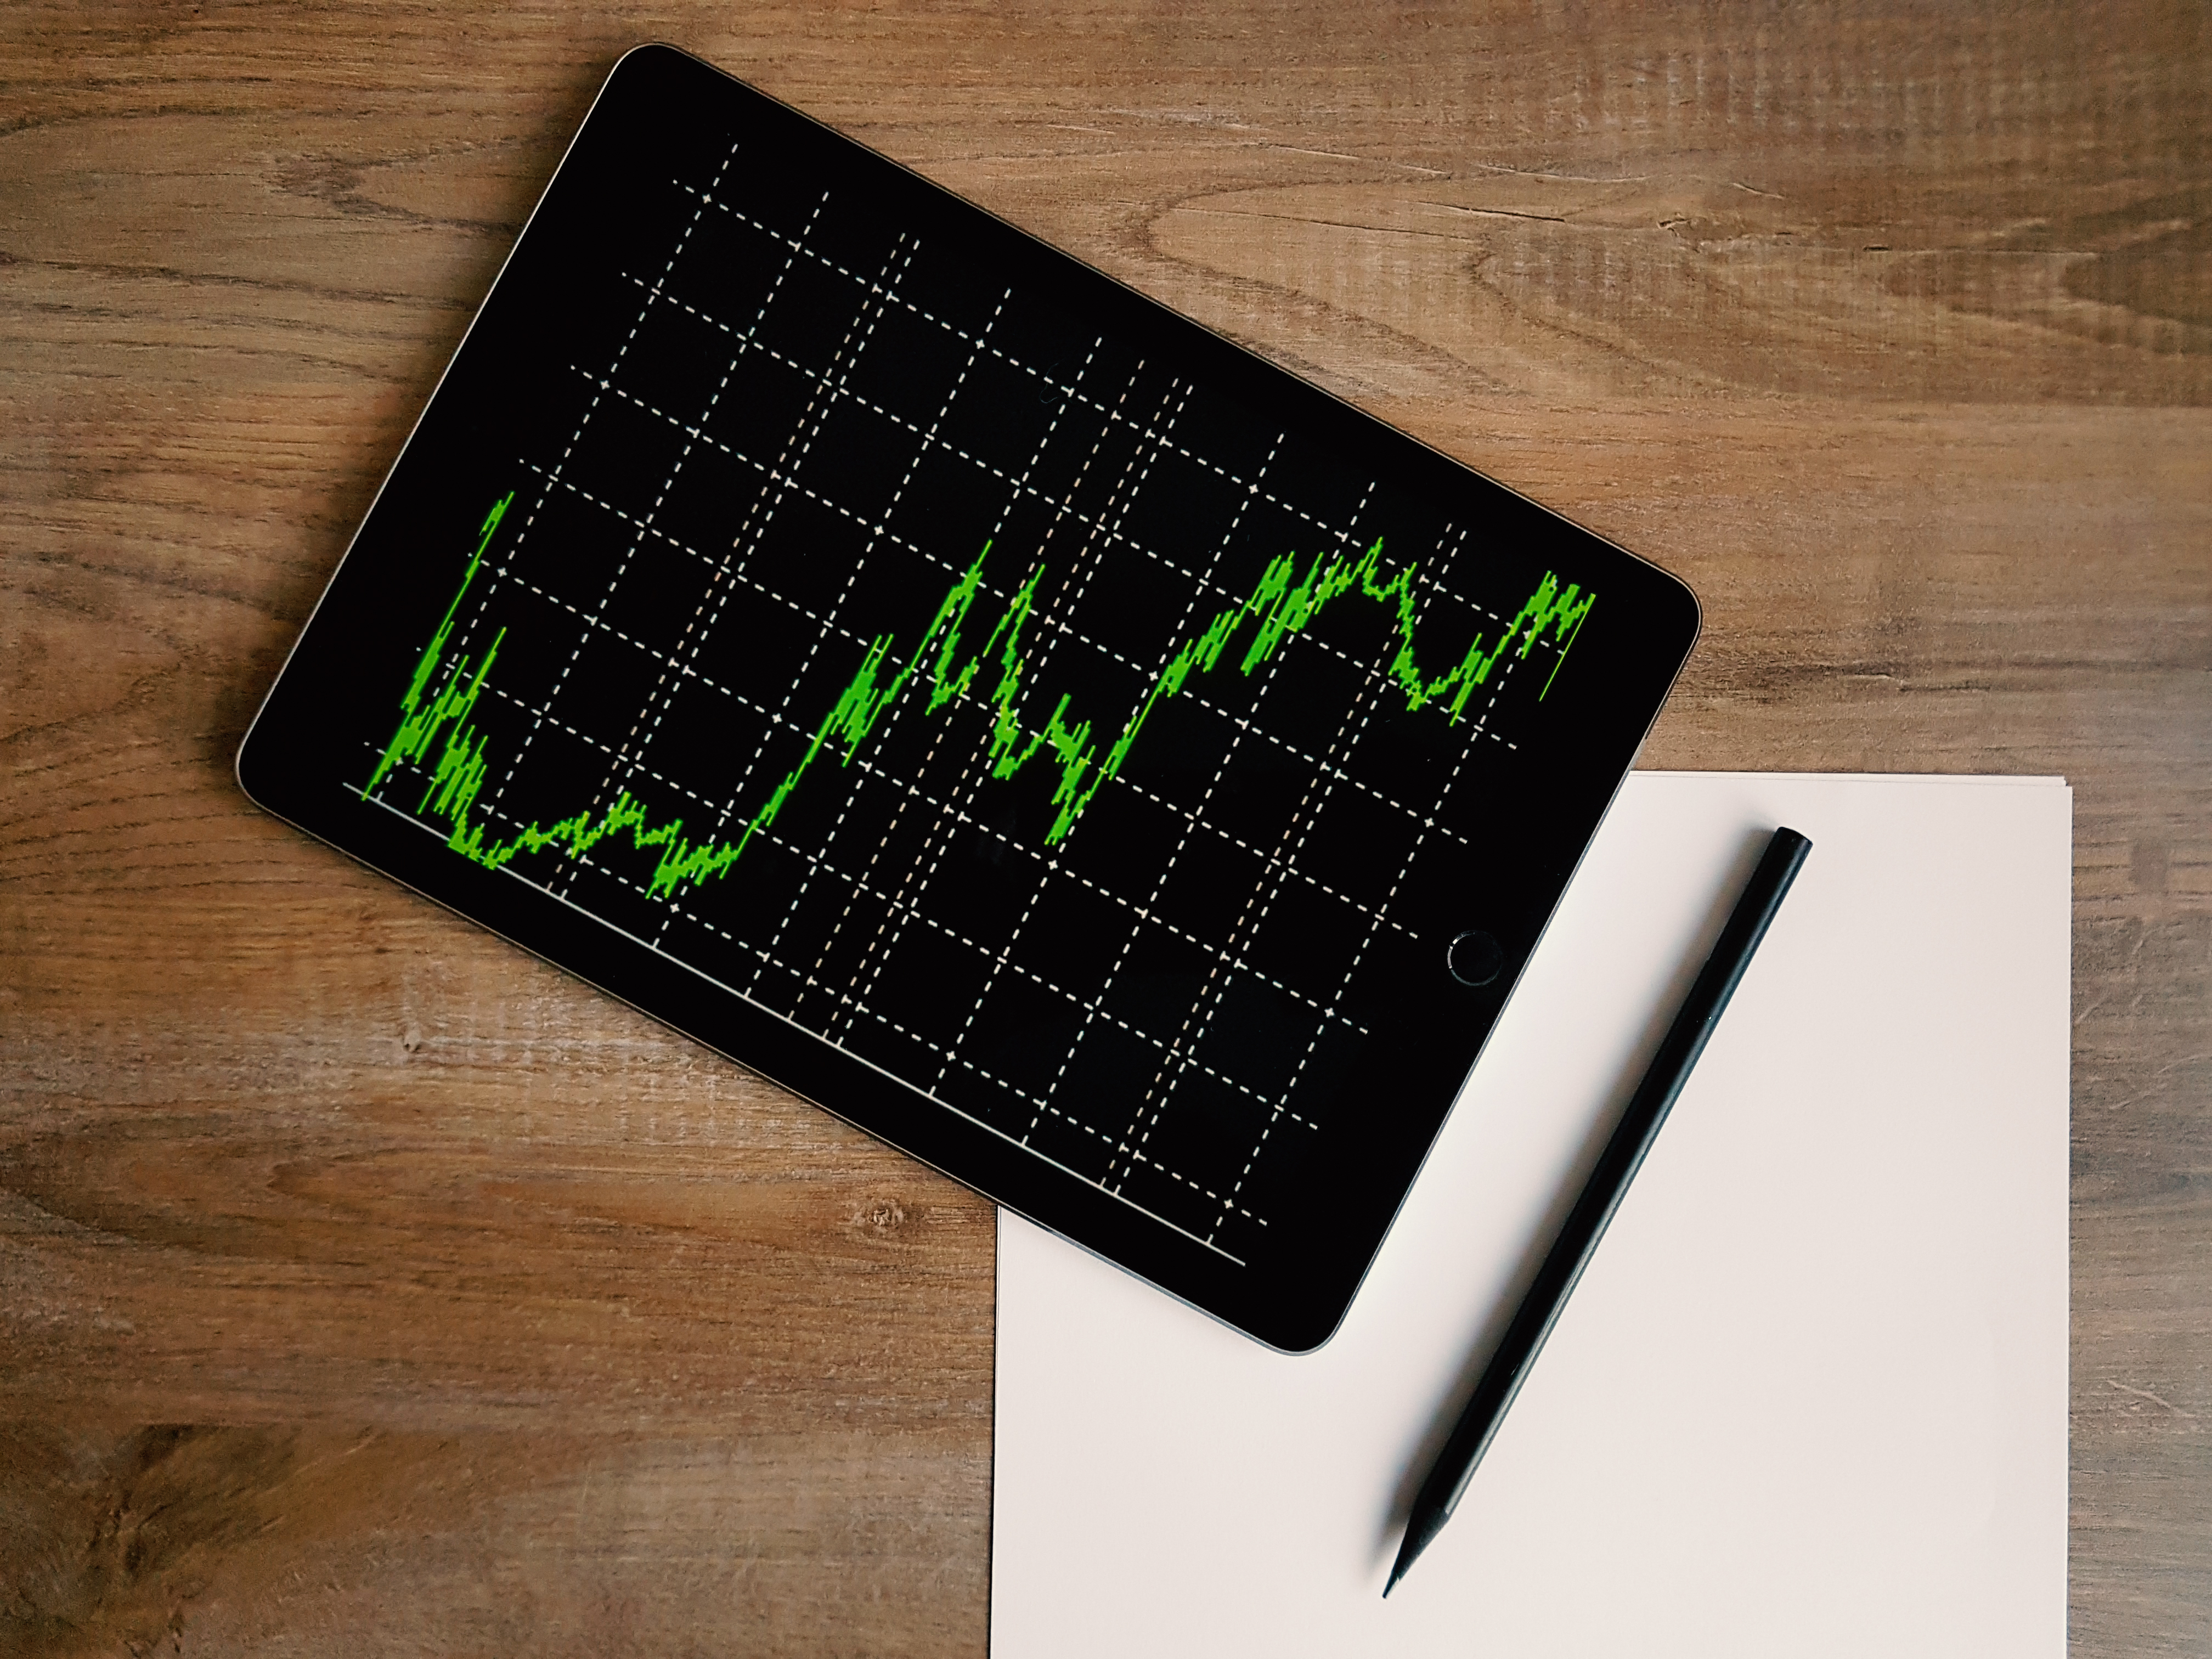
desk, work, screen, table, pencil, wood, ipad, technology, pen, internet, pattern, tablet, equipment, workspace, business, paper, brand, art, electronics, design, display, graph, wooden, trade, shape, notes, pad, data, wooden desk, analytics, personal computer hardware